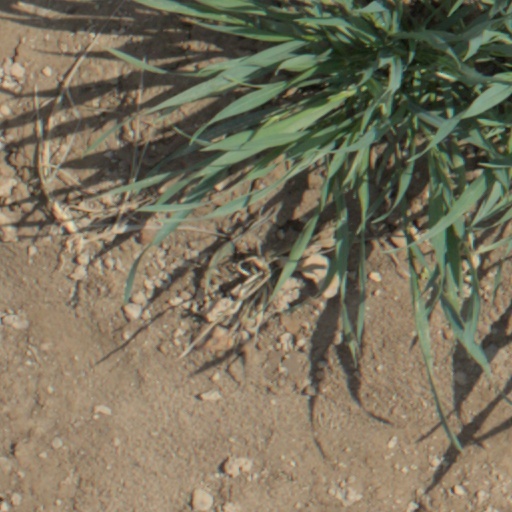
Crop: wheat